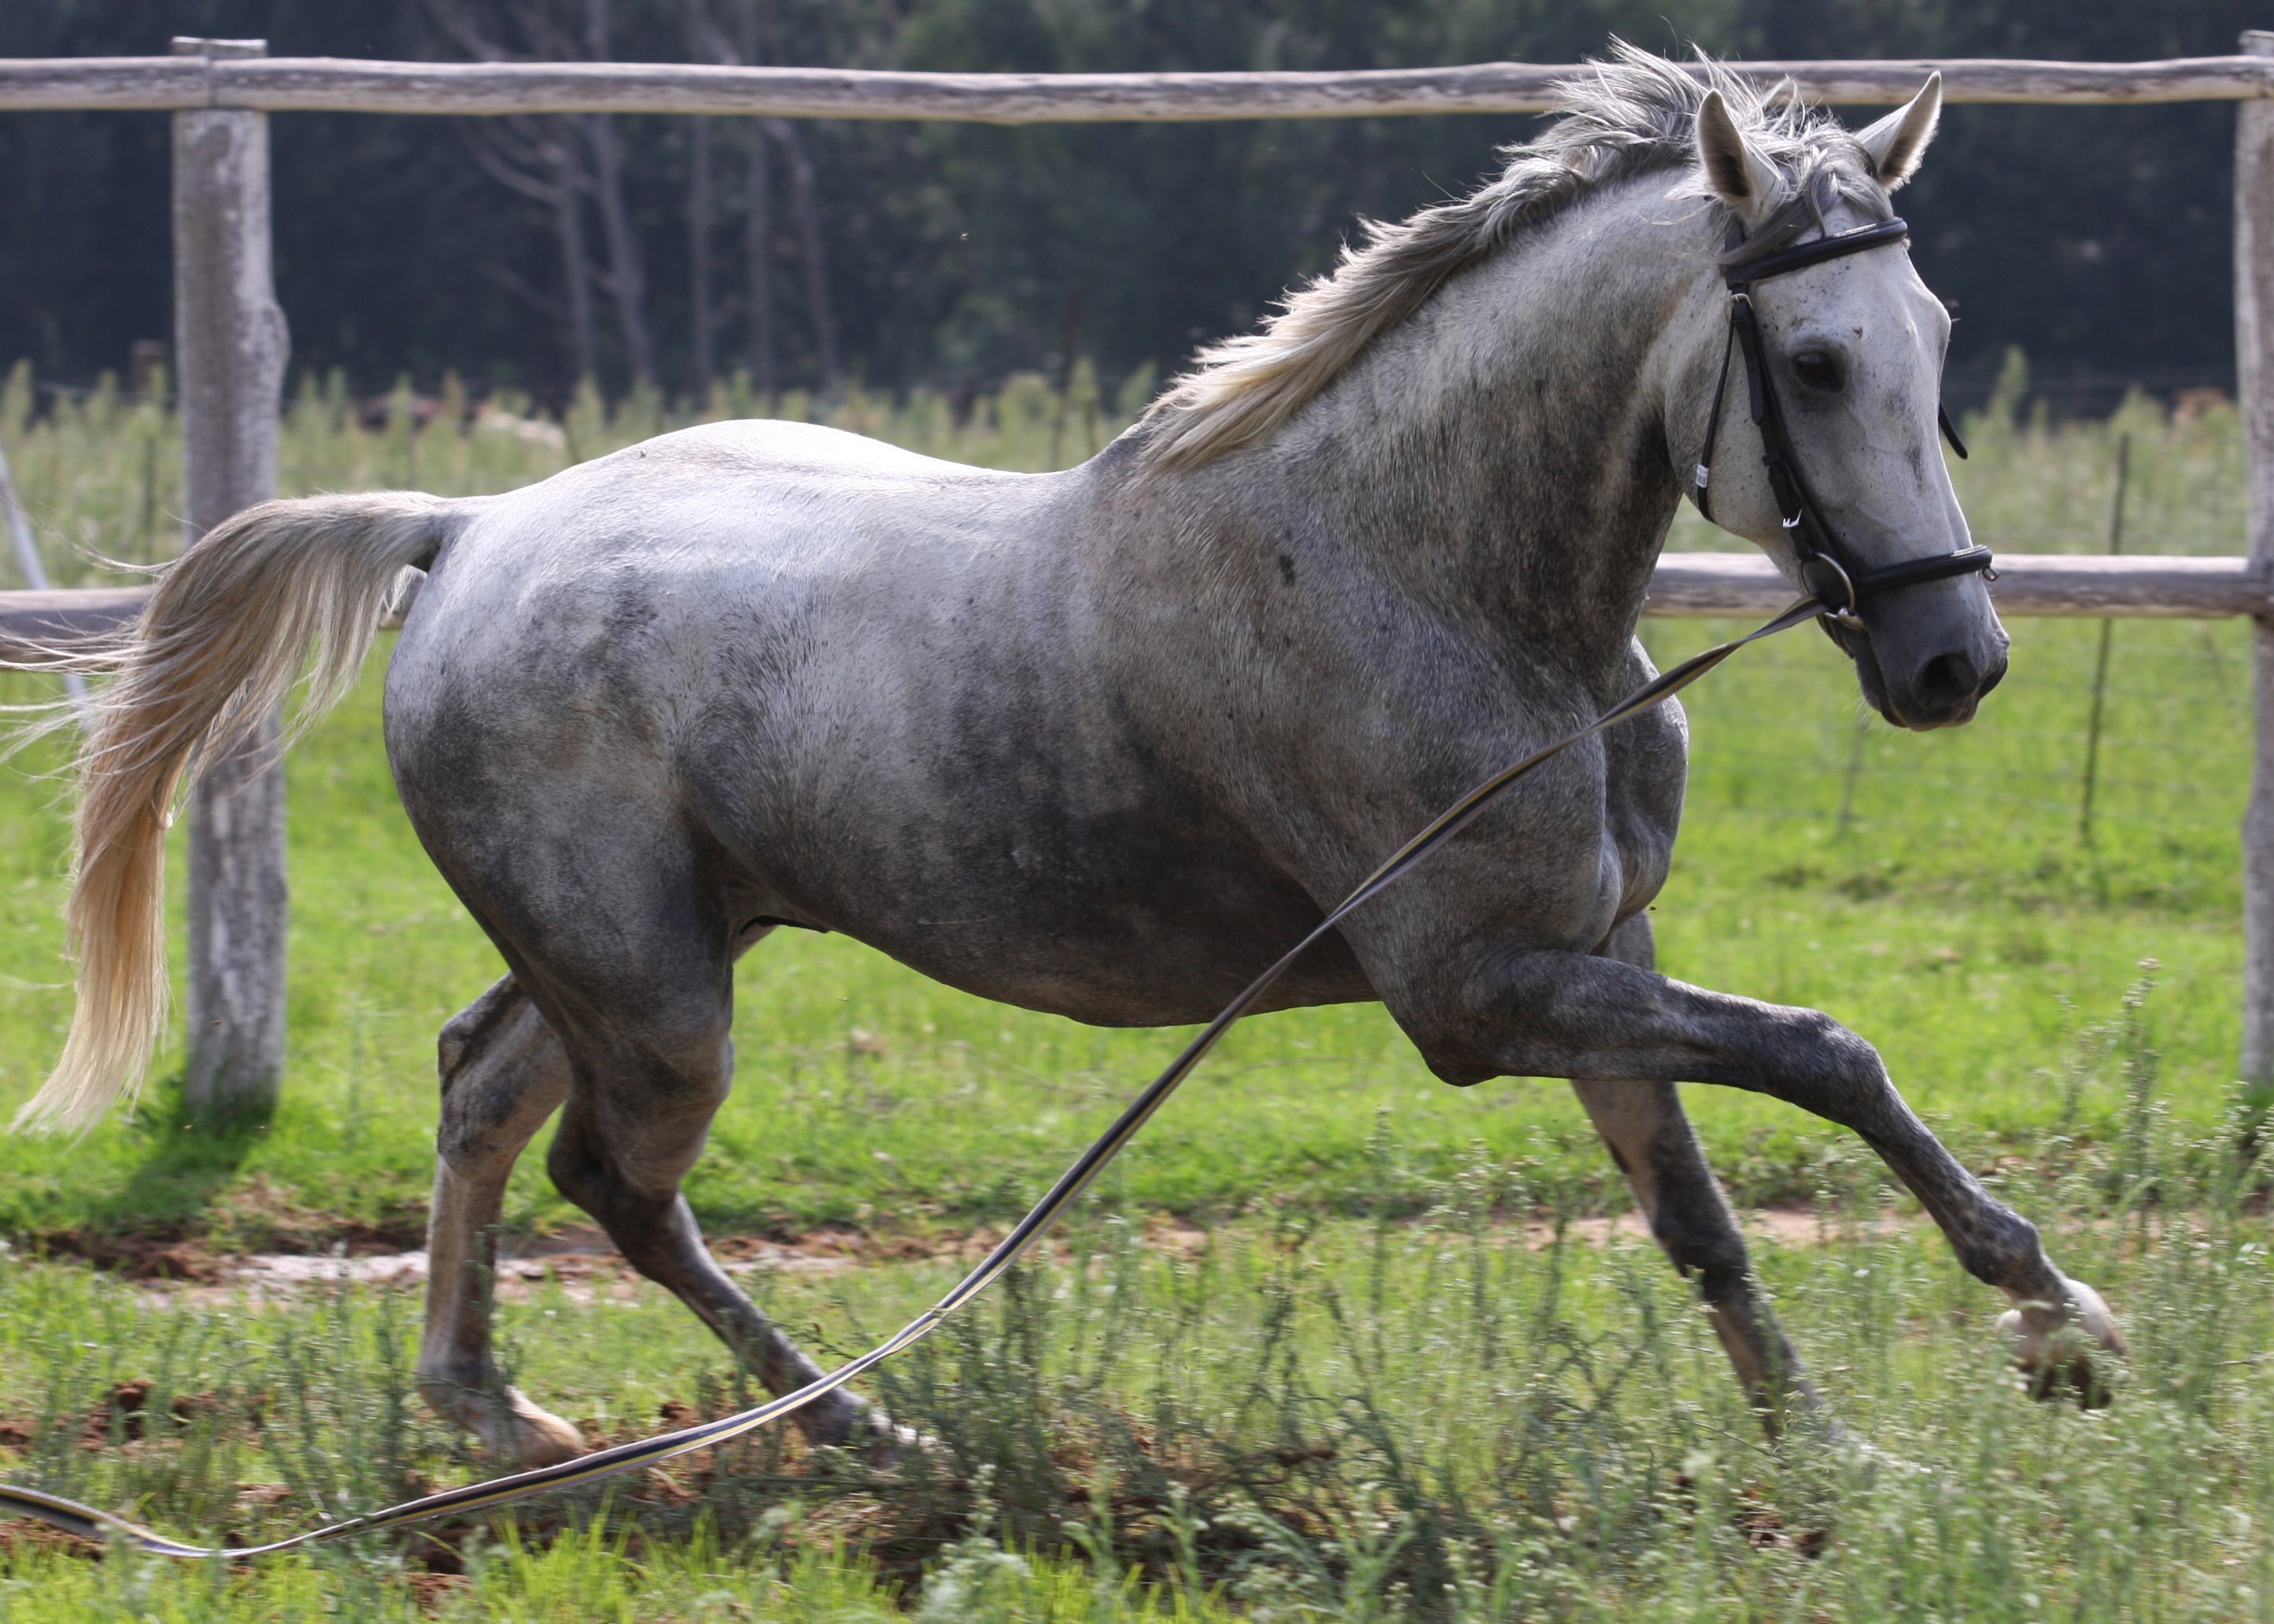
pasture, horse, mammal, stallion, mane, fauna, equestrian, bridle, equine, outdoors, grey, vertebrate, mare, foal, colt, purebred, pack animal, eventing, horses running, grey horse, horse like mammal, mustang horse, horse harness